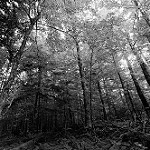
Label: B & W